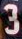
Number: 3